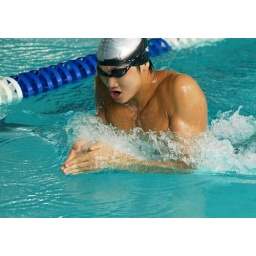
flying over water